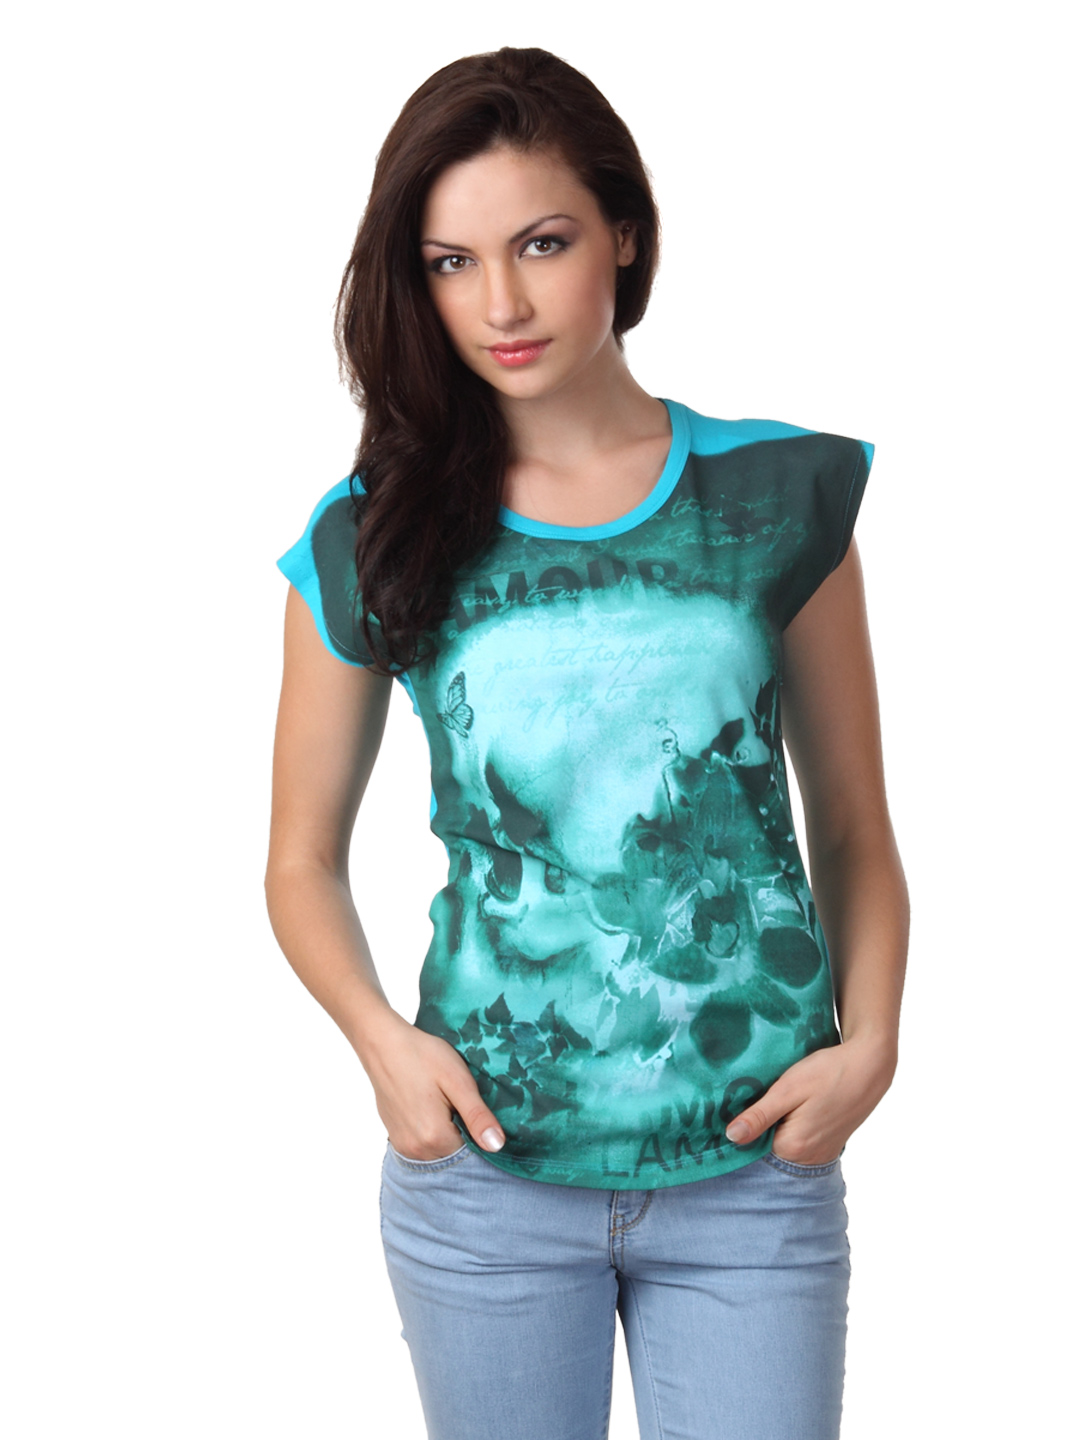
Tokyo Talkies Women Blue Top
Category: Apparel / Topwear / Tops
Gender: Women
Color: Blue
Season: Fall 2012
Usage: Casual